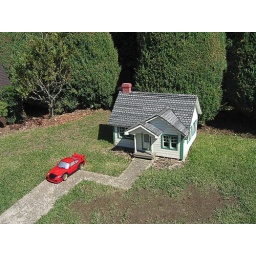
Red car parked in front of house